Outline of Sydney

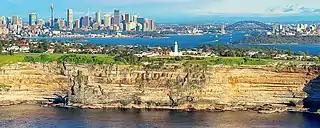
Sydney skyline and sandstone cliffs as viewed from the Tasman Sea, overlooking Vaucluse and Dover Heights.

The following outline is provided as an overview of and topical guide to Sydney: